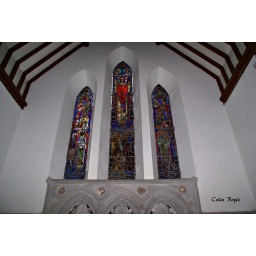
Stained glass window in St Fintans Church , Drumcar